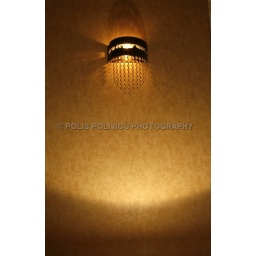
open wall lamp in a living room